Russo-Circassian War

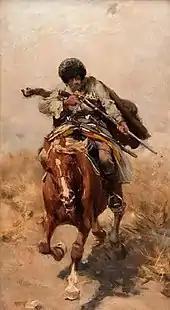
Circassian warrior, by Alfred Kowalski, 1895

On 31 January, Boletoqo burned down the fortress of Marevskoye as revenge. On 4 June 1828, he started his campaign into Russian lands with 2,000 cavalry under five flags of different Circassian principalities, as well as a Turkish flag symbolizing their loyalty to Islam. The Russians concluded that he intended to go to Kabarda in the middle of the Russian-Turkish war, and open a second front on the Terek and Sunja Rivers. Earl Paskevich ordered the 2nd Ulan division, returning from the Russia-Iran war, to move along the Georgian Military Road to cut off the route of the Circassians toward Kabarda. The 40th Eger battalion marched from Kabarda toward Boletoqo. Yet, Boletoqo suddenly changed direction and headed toward the town of Georgievsk, the Russian administrative center in the Caucasus. The Circassian army stopped on a high hill at a distance from the Marinskaya fortress. Boletoqo menaced the Volzhskiy regiment's left flank with all his forces, and won the battle.